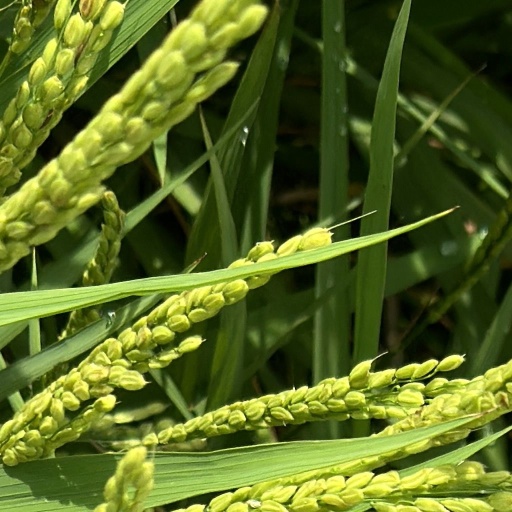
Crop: rice